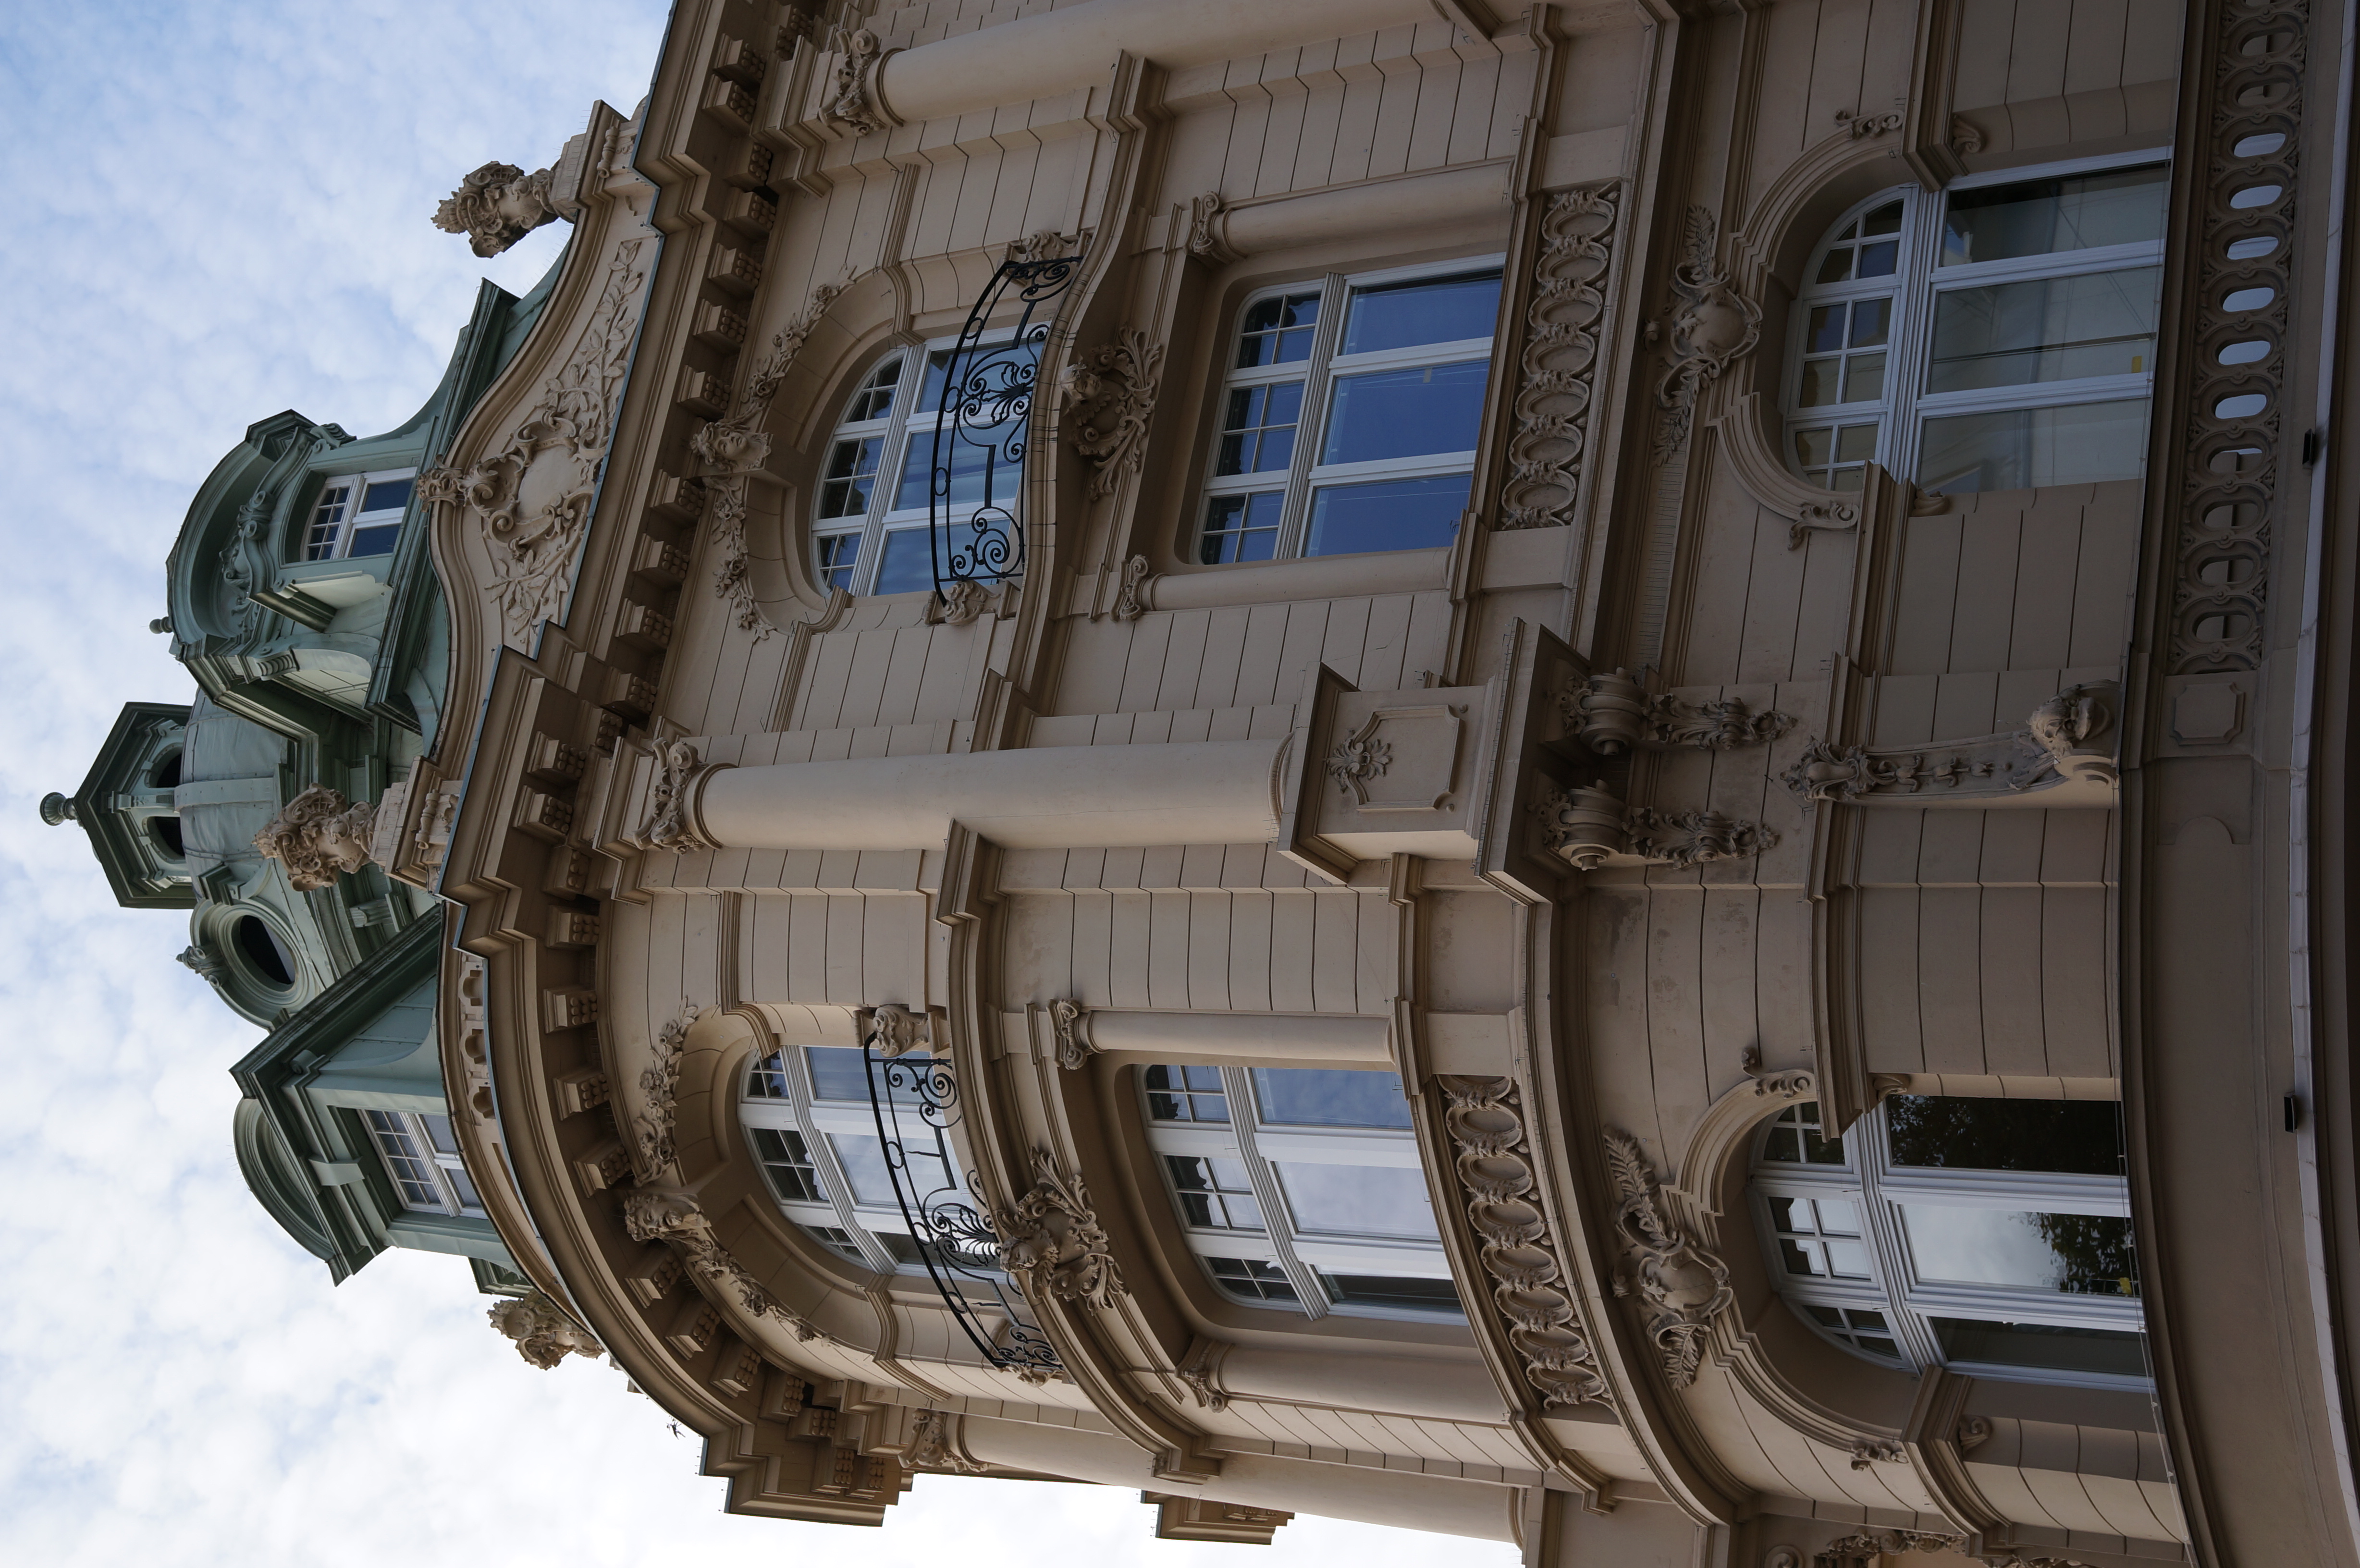
architecture, building, tower, landmark, facade, 2013, germany, deutschland, sony, sigma, nex, nex6, lenstagged, steffenzahn, 30mm, sigma30mm28exdn, sigma30mmf28, sigma30mmf28dn, sigma30mm, urban area